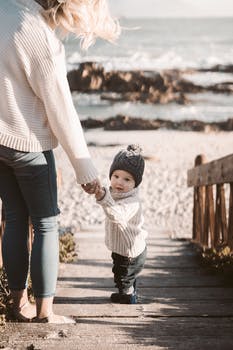
Label: No Watermark